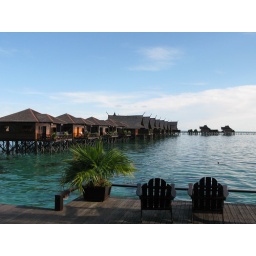
The resort - in the middle of the water about a 40 minute boat ride.